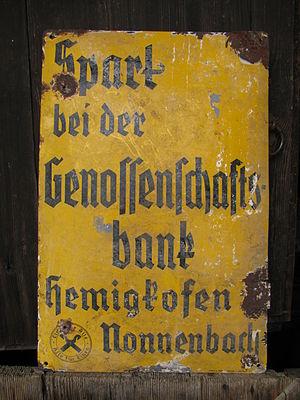
Cet article recense les pratiques inscrites au patrimoine culturel immatériel en Allemagne.